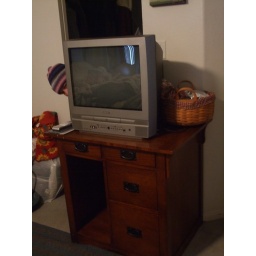
hiding behind her TV and new desk with basket of baked goodies in basket